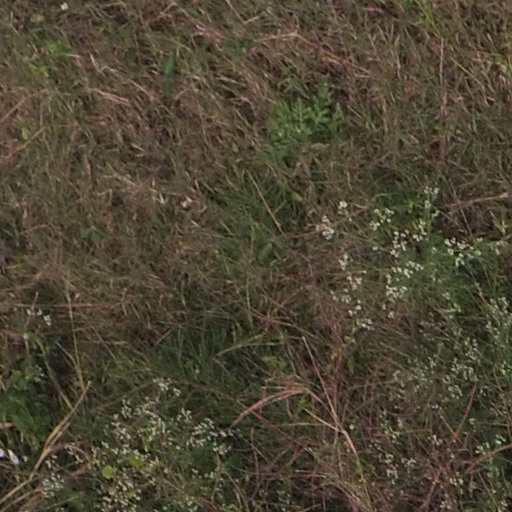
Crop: maize; corn